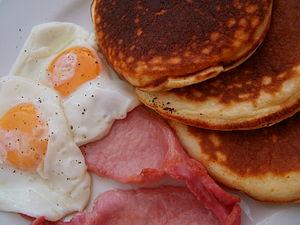
Le petit déjeuner anglais ou petit déjeuner irlandais en Irlande est le déjeuner traditionnel typique des pays anglophones, un des emblèmes anglomanes britanniques, célèbre dans le monde entier. Élu meilleur petit déjeuner dans une étude de 2010 menée sur un échantillon de 26 000 personnes réparties dans 36 pays, sa richesse en matière grasse apporte environ un tiers des besoins journaliers.